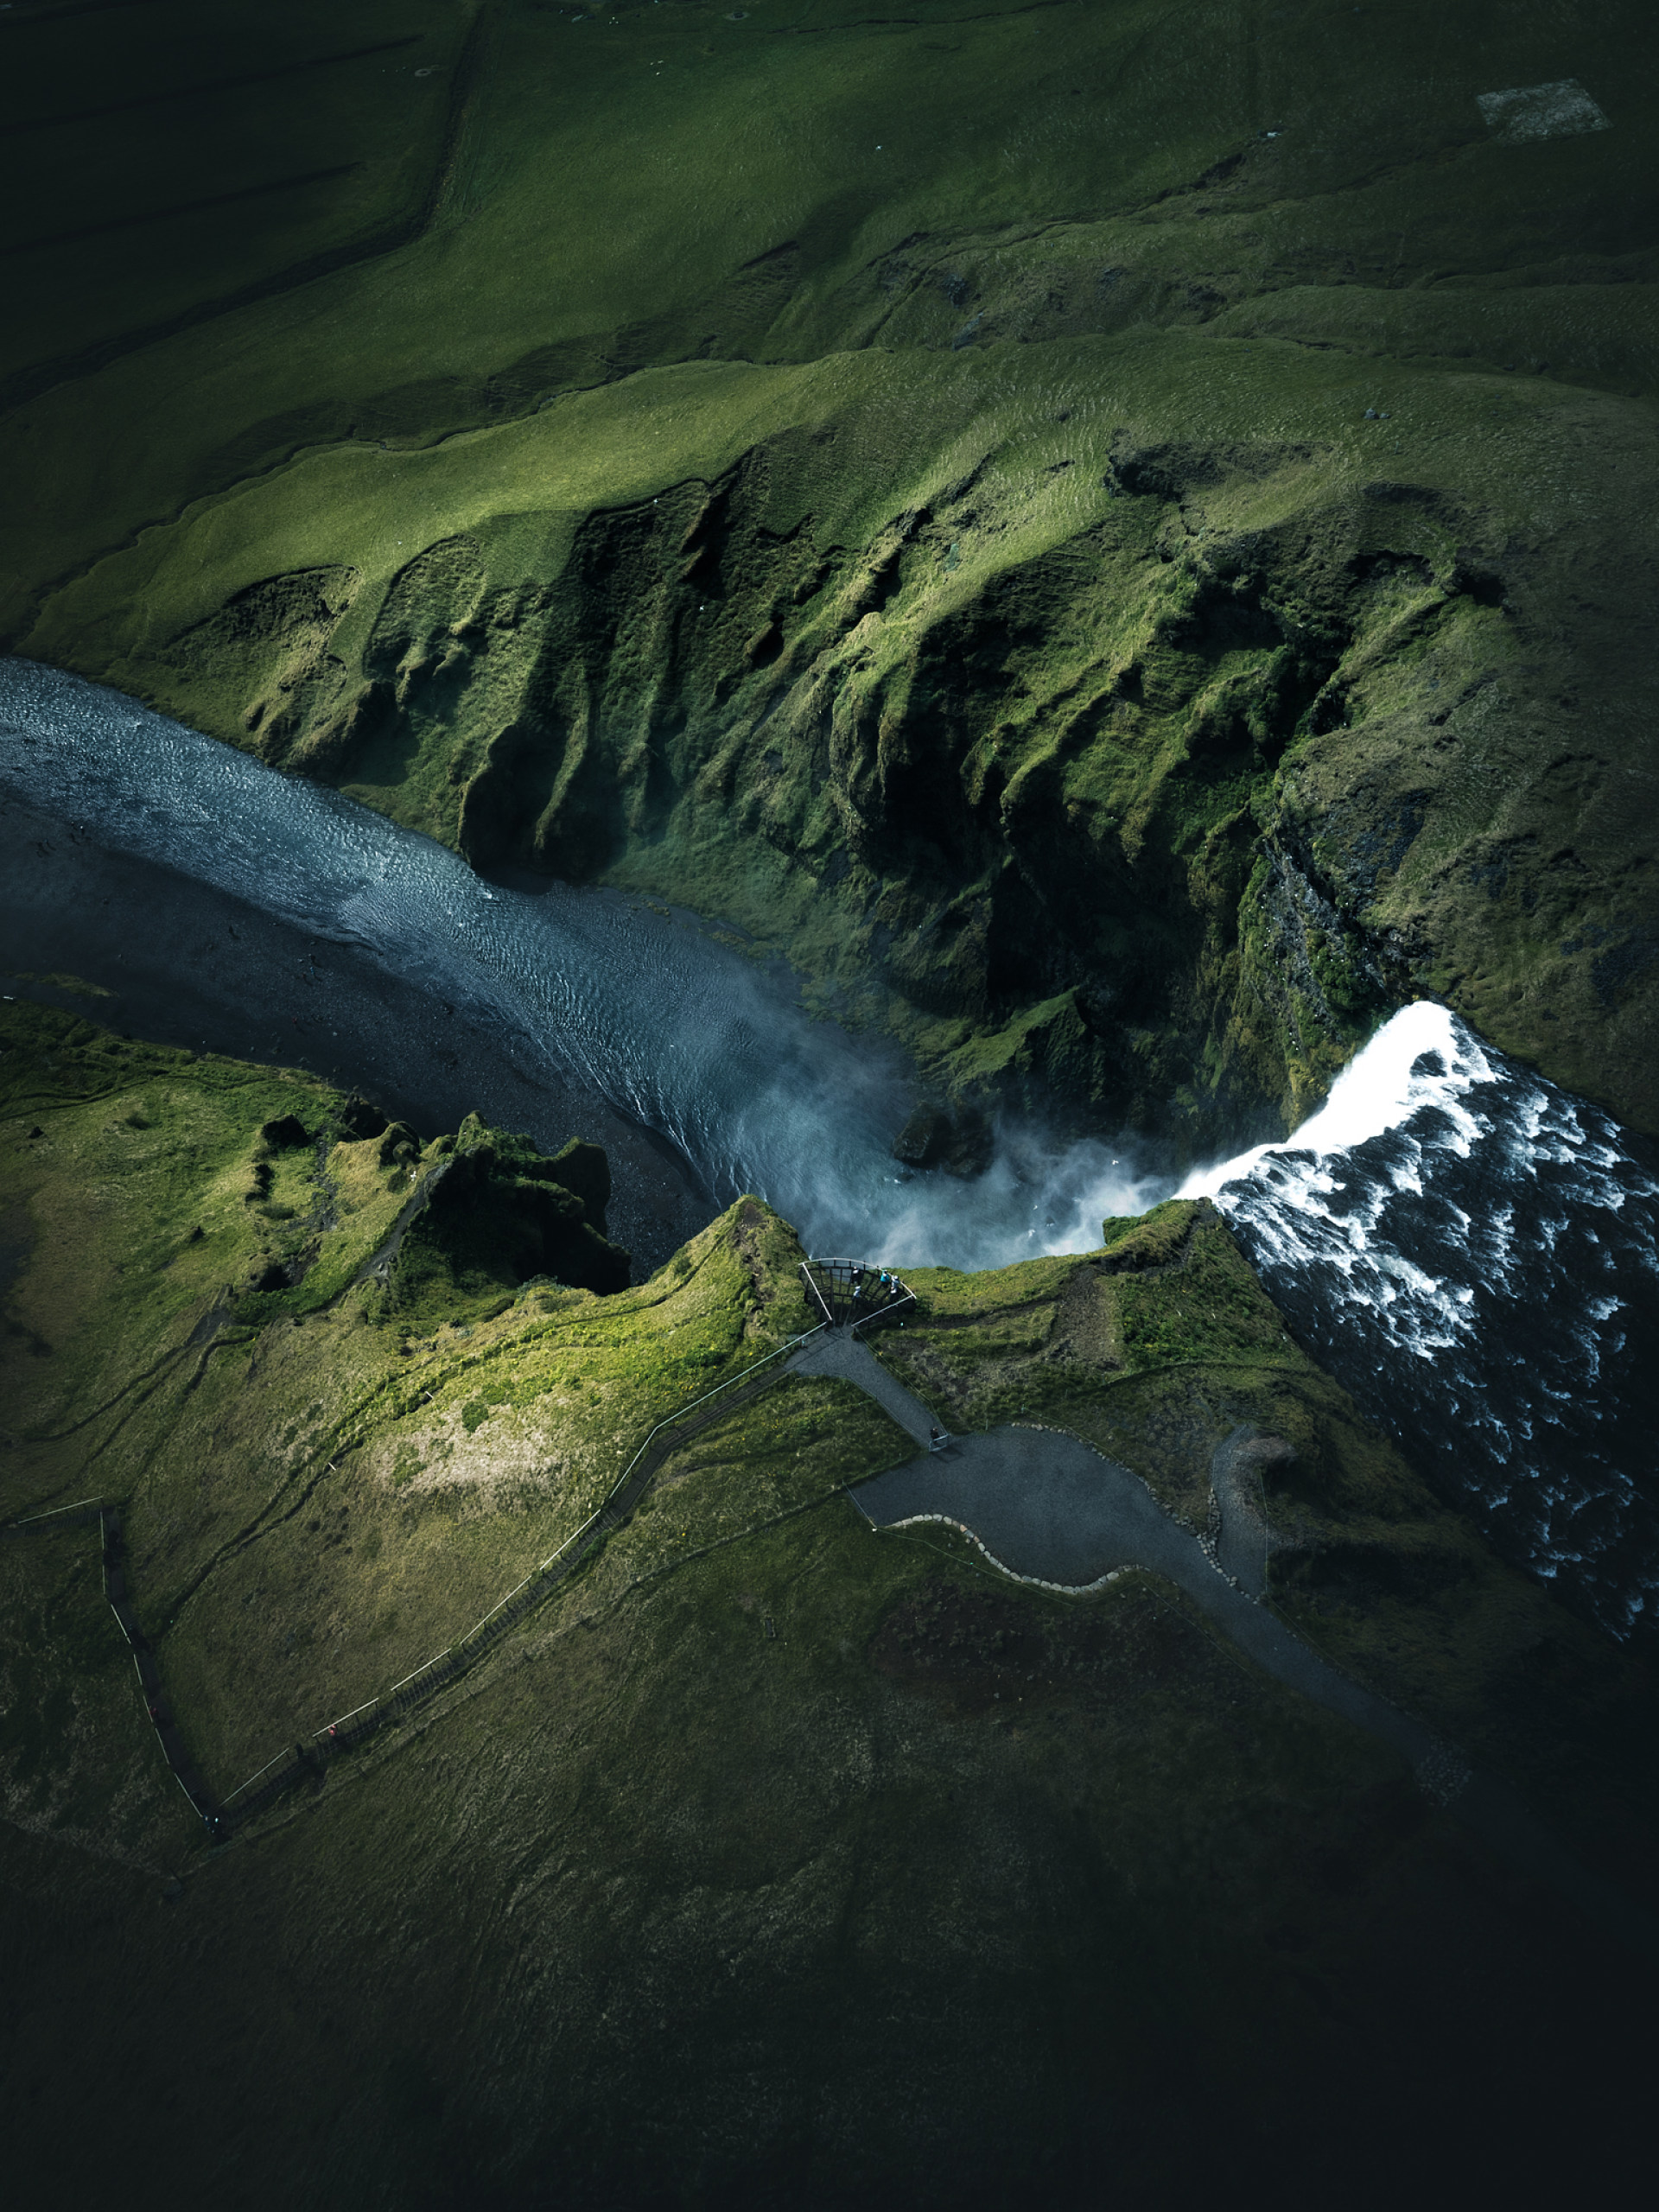
natural, mountain, atmosphere, water, natural landscape, landscape, wind wave, slope, mountain range, wind, horizon, grassland, hill, valley, lake district, headland, rock, coast, stream, loch, ridge, wave, sound, ocean, wing, massif, glacial landform, tide, reservoir, tundra, darkness, bird's eye view, aerial photography, shadow